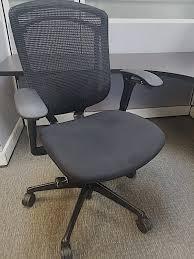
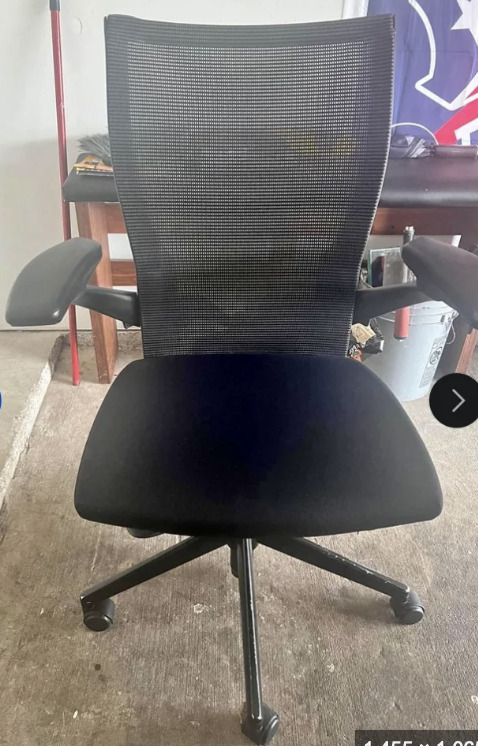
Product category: items_chair
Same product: no